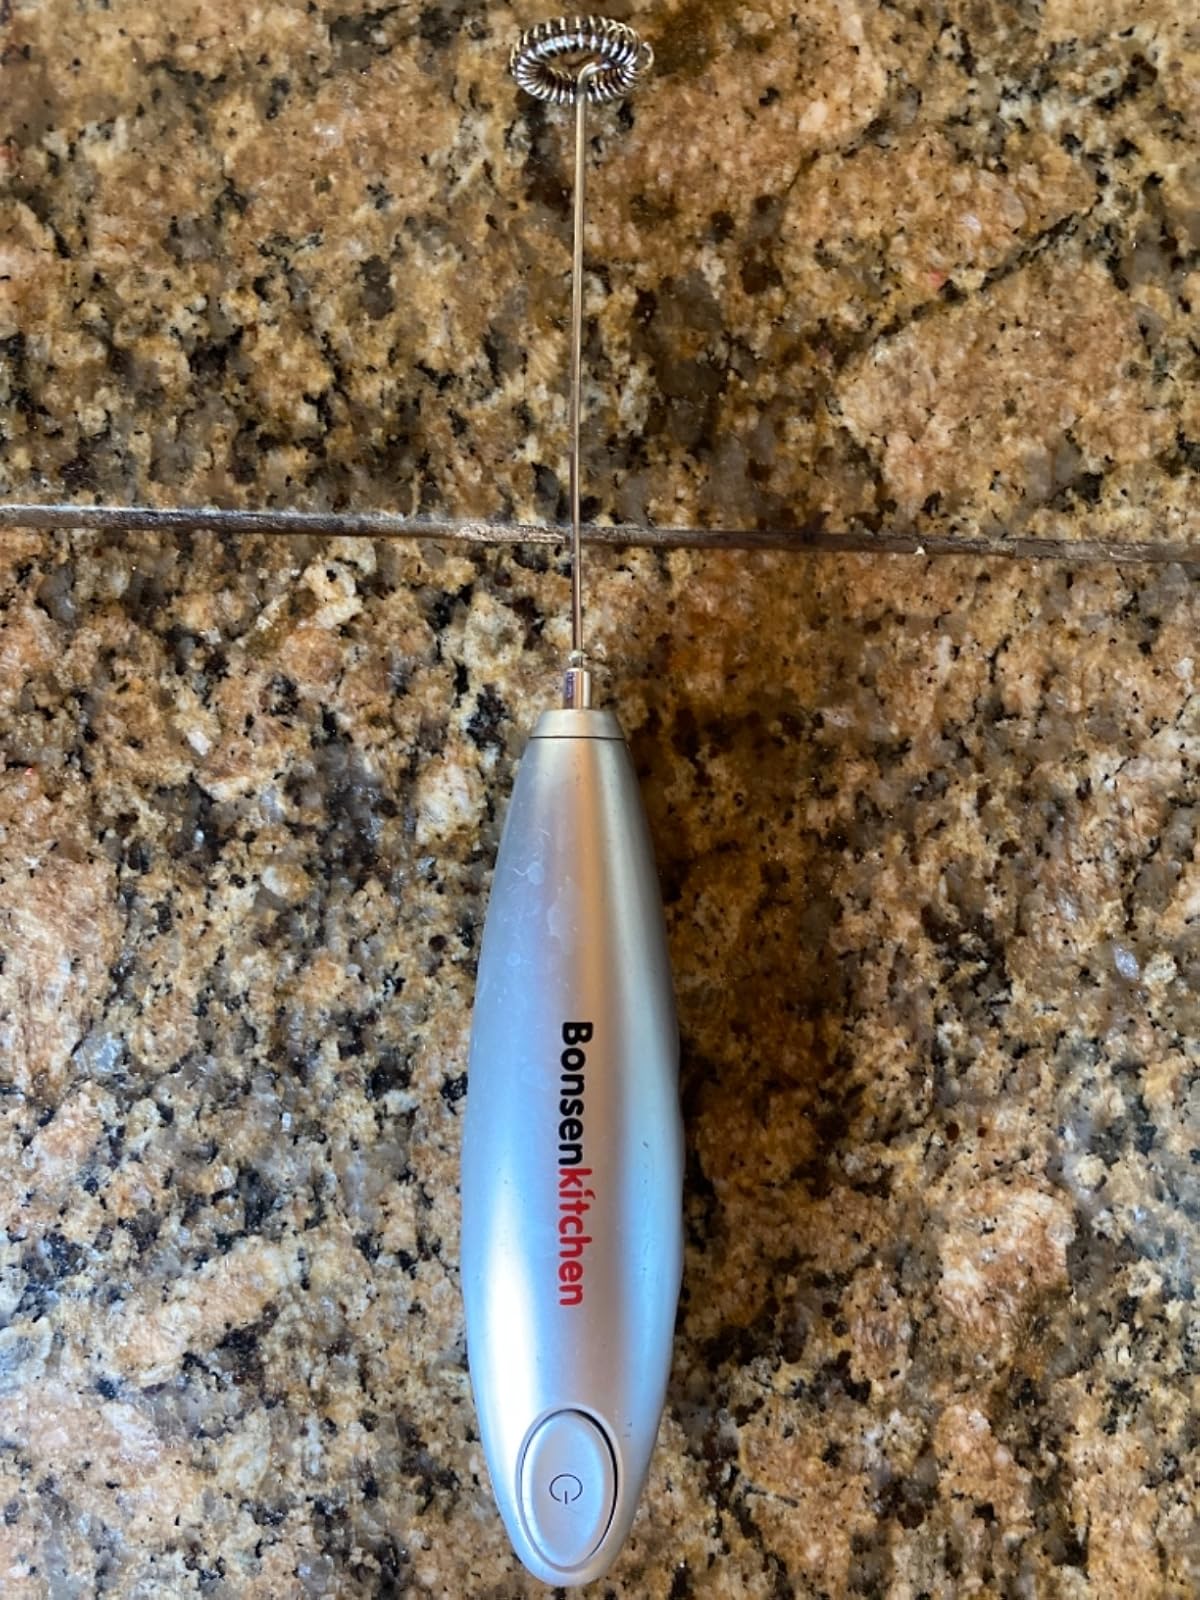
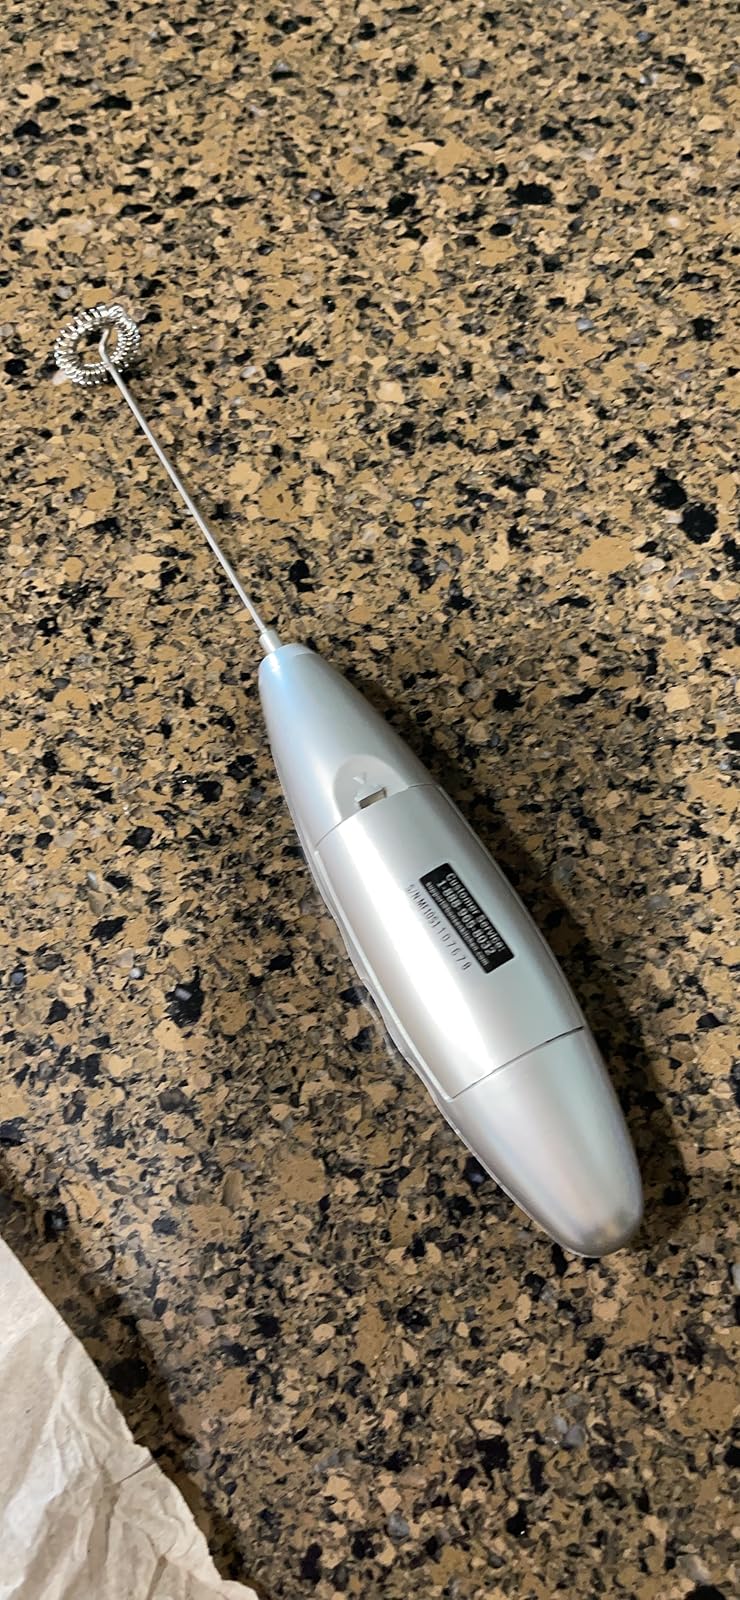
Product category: items_mixer
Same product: yes